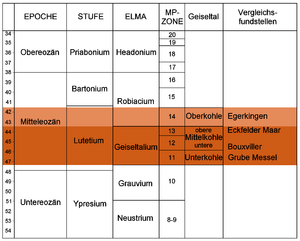
Le gisement de fossiles du Geiseltal se trouve dans la région où l'on exploitait du lignite au sud de la ville de Halle en Saxe-Anhalt. Il représente un gisement important de plantes et d'animaux morts, de l'époque de l'Éocène moyen. On a exploité au Geiseltal depuis 1698 du lignite à ciel ouvert, mais les premiers fossiles n'ont été remarqués qu'au début du XXᵉ siècle plutôt par hasard. Les fouilles scientifiques planifiées ont commencé en 1925, animées par l'Université Martin-Luther de Halle-Wittenberg. Les recherches, interrompues par la seconde Guerre mondiale, peuvent être subdivisées en deux phases. En raison de la fin progressive des couches de lignite, les fouilles ont commencé à ralentir à partir du milieu des années 1980, et ont été définitivement terminées au début du troisième millénaire.